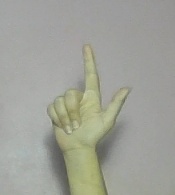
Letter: laam